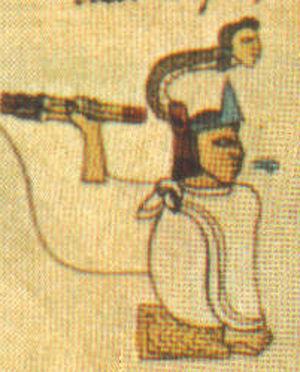
Le mot nahuatl tlatoani signifie littéralement « celui qui parle ». C'était le titre du plus haut dirigeant militaire et religieux d'un altepetl, cité-État de la Mésoamérique nahua. Le terme est parfois traduit par « roi » ou « orateur vénéré ».